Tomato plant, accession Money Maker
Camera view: tilt-top (135 deg); turntable rotation: 180 degrees
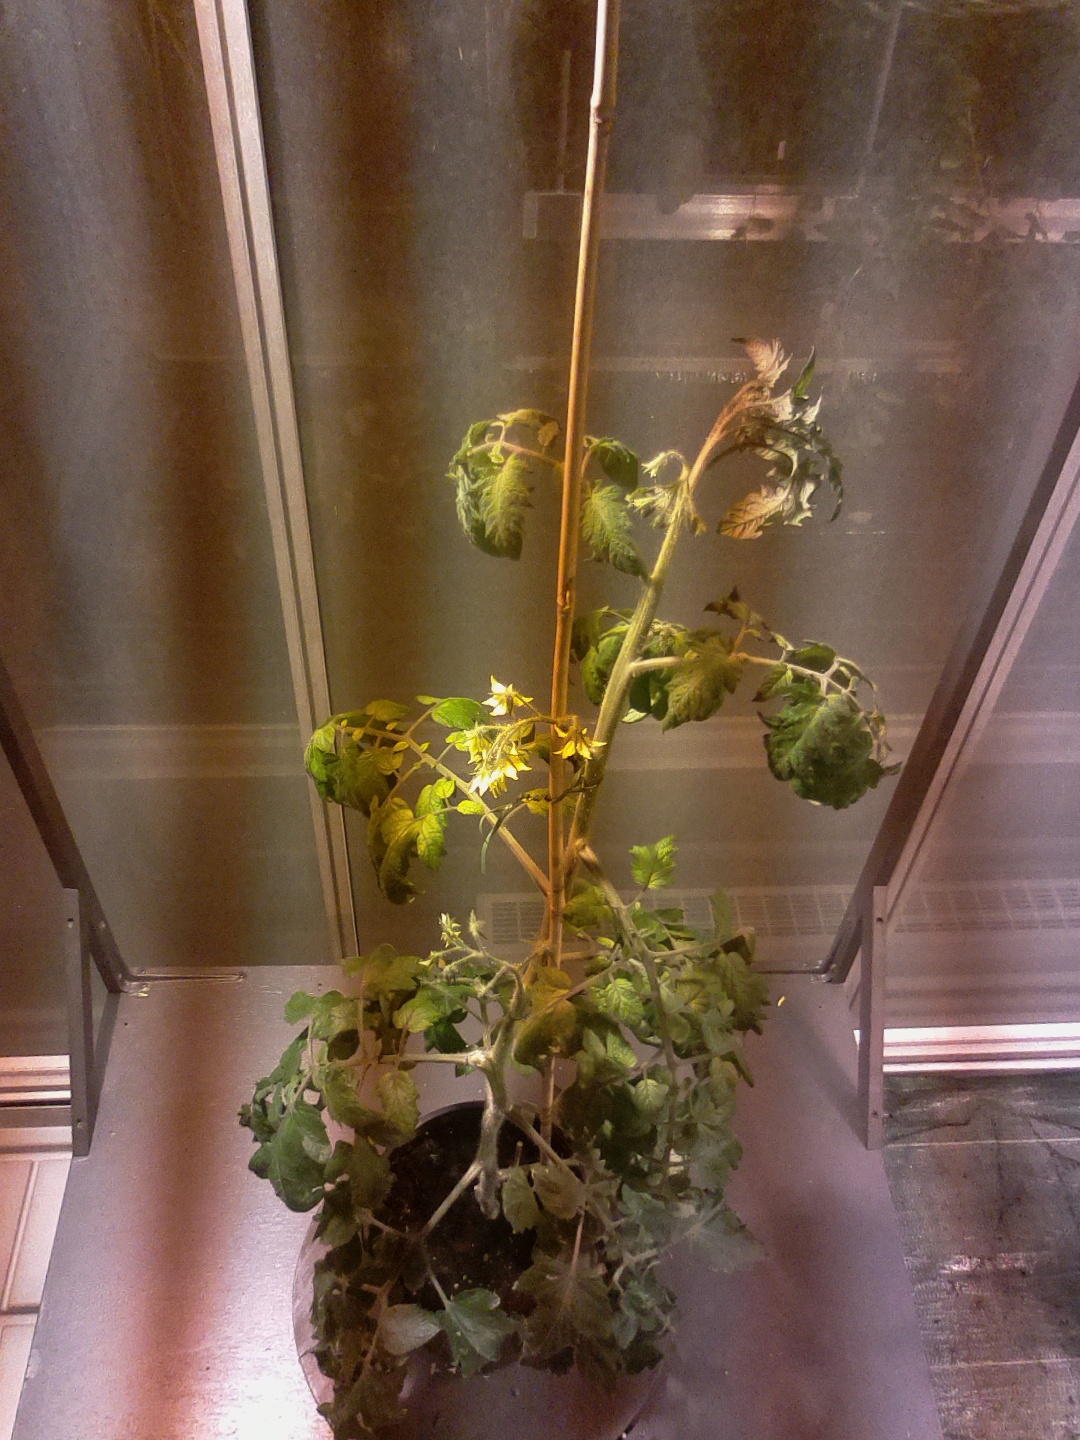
BBCH growth stage 69: End of flowering, 90%-100% of flowers open, more petals falling